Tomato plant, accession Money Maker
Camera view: tilt-top (135 deg); turntable rotation: 0 degrees
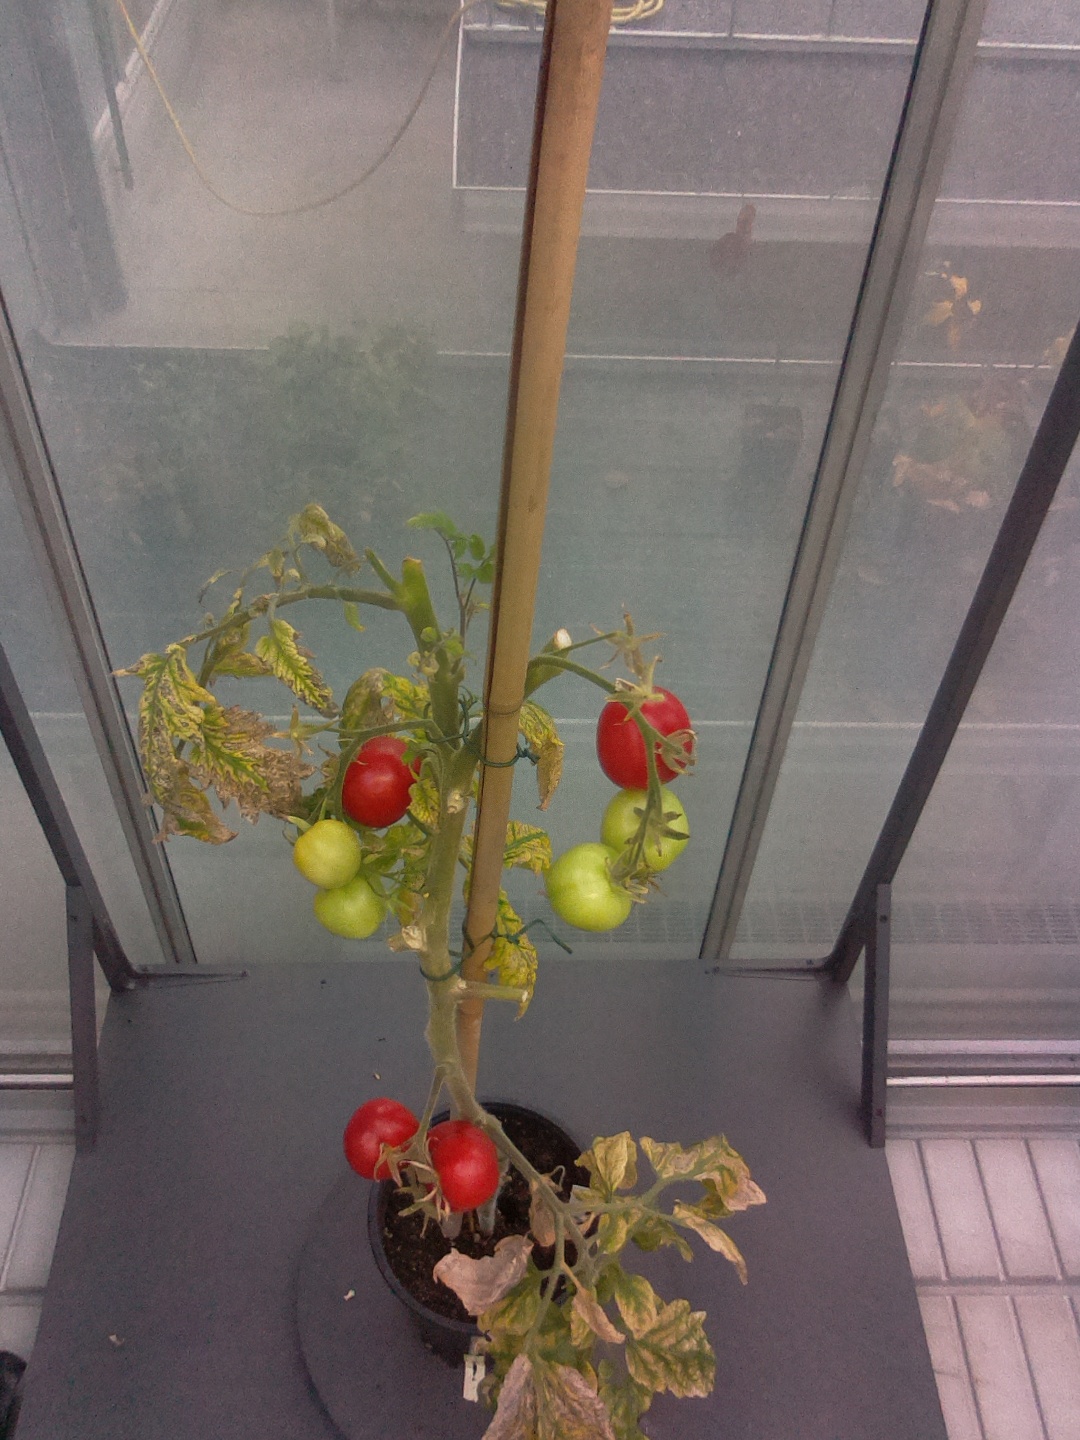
BBCH growth stage 86: 60%-70% of fruits show typical fully ripe color